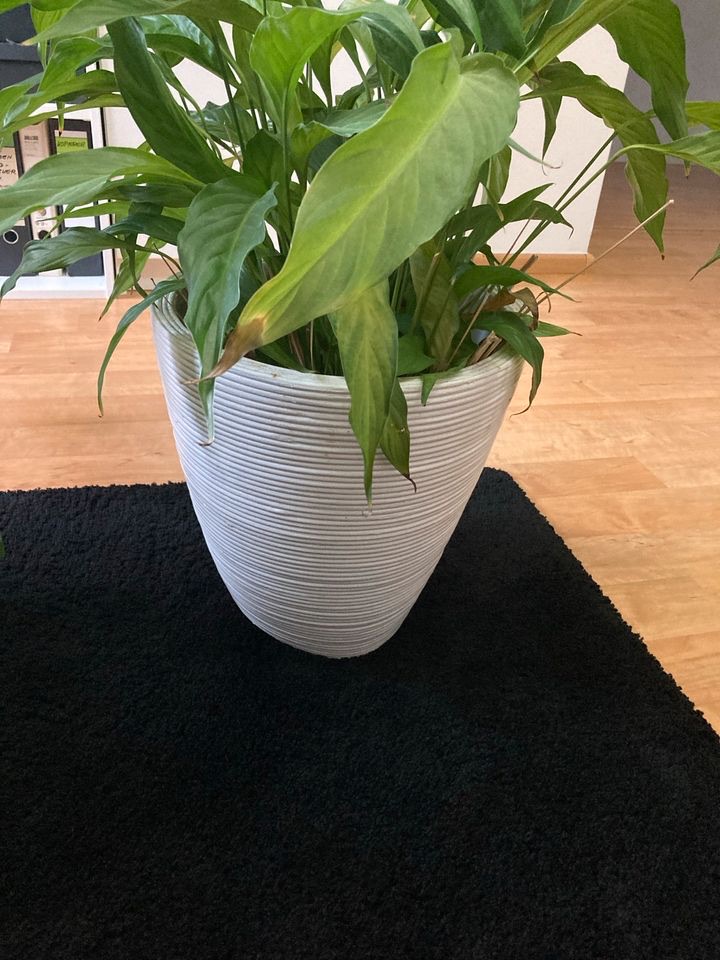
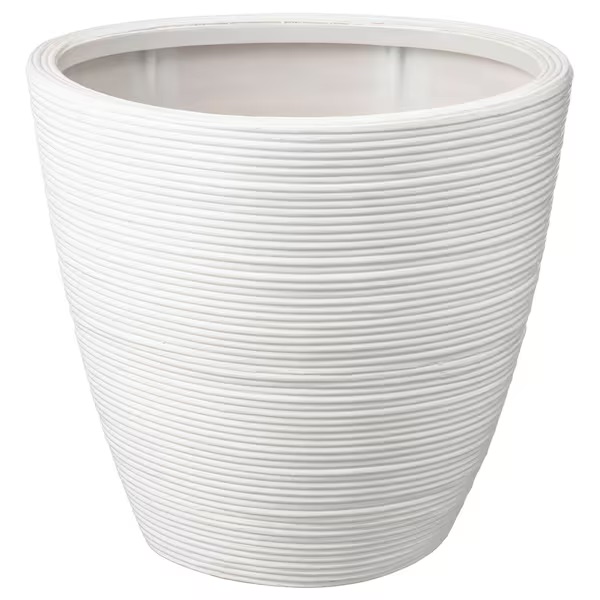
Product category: misc
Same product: yes